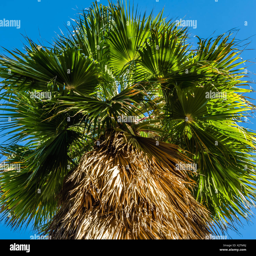
colorful image of a palm tree , green natural background